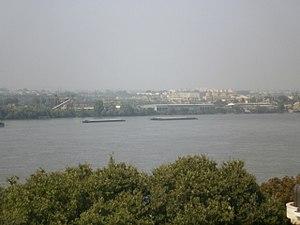
Augustus Charles Hobart, plus connu sous le nom de Hobart Pasha, fut capitaine de la Royal Navy, forceur de blocus pendant la guerre de Sécession, et amiral de la marine ottomane.